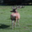
Label: deer